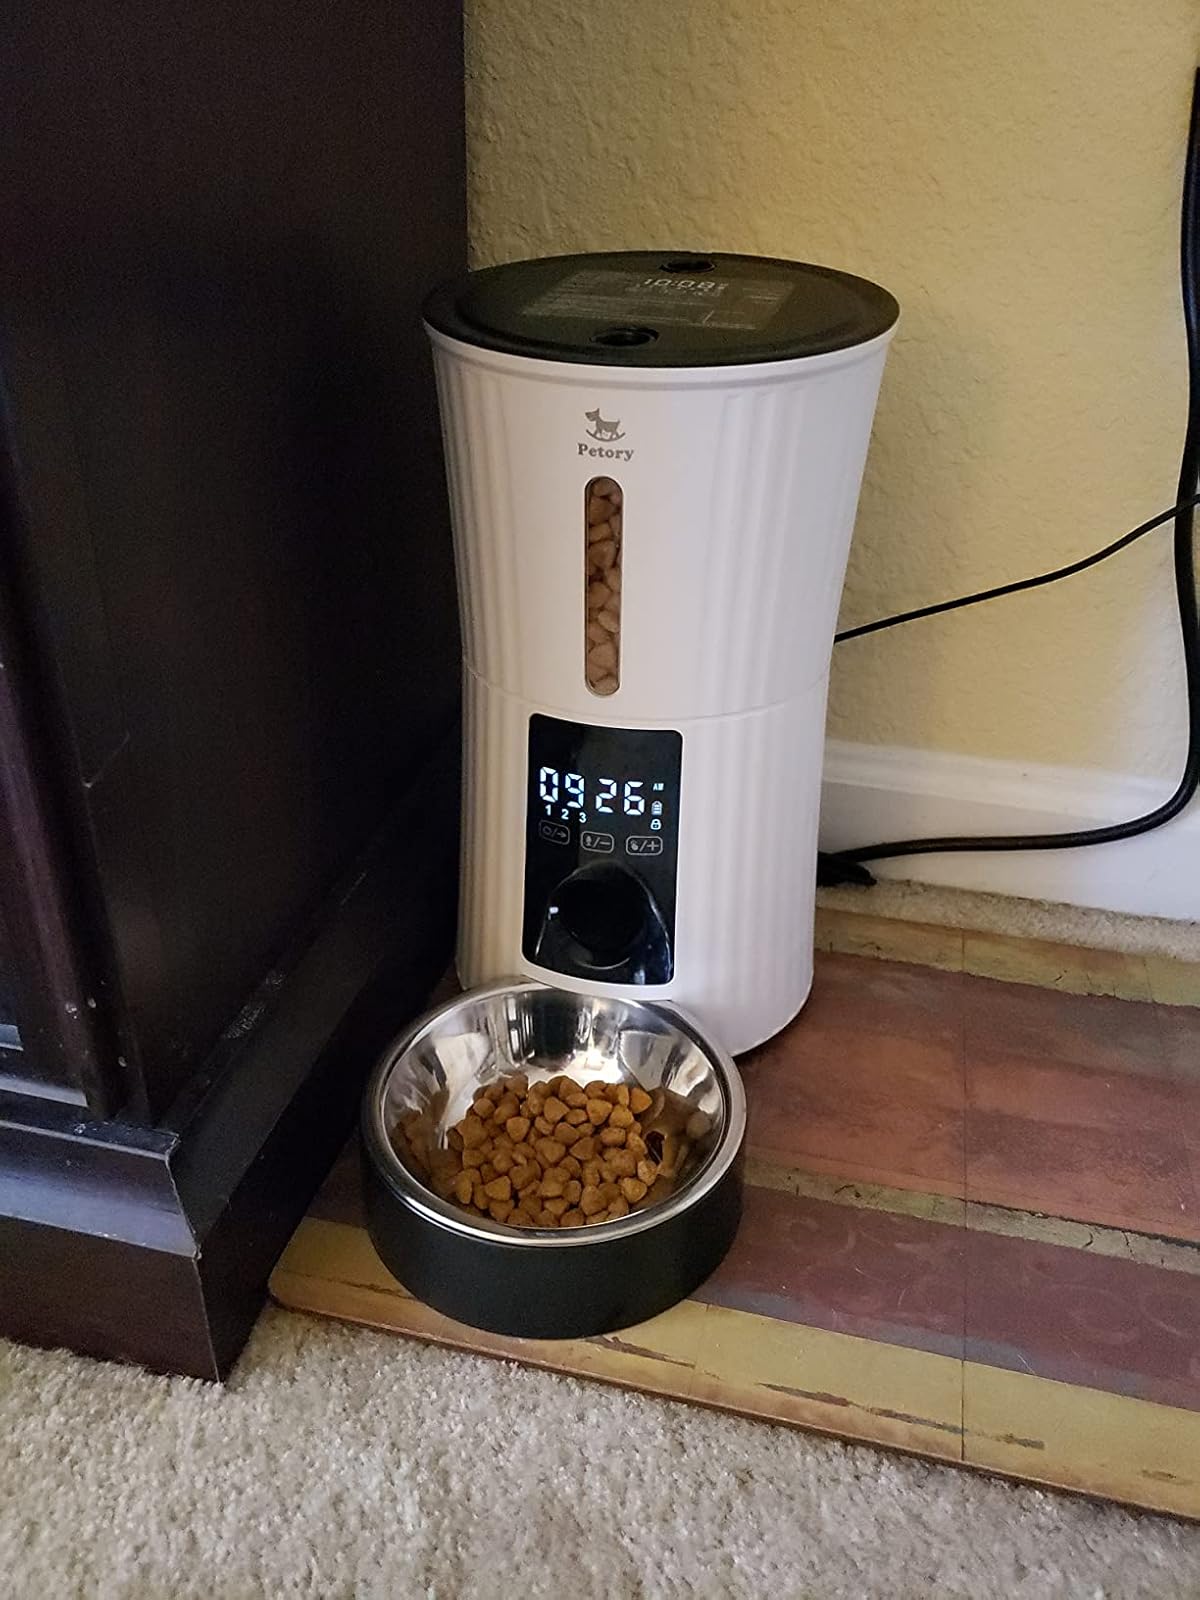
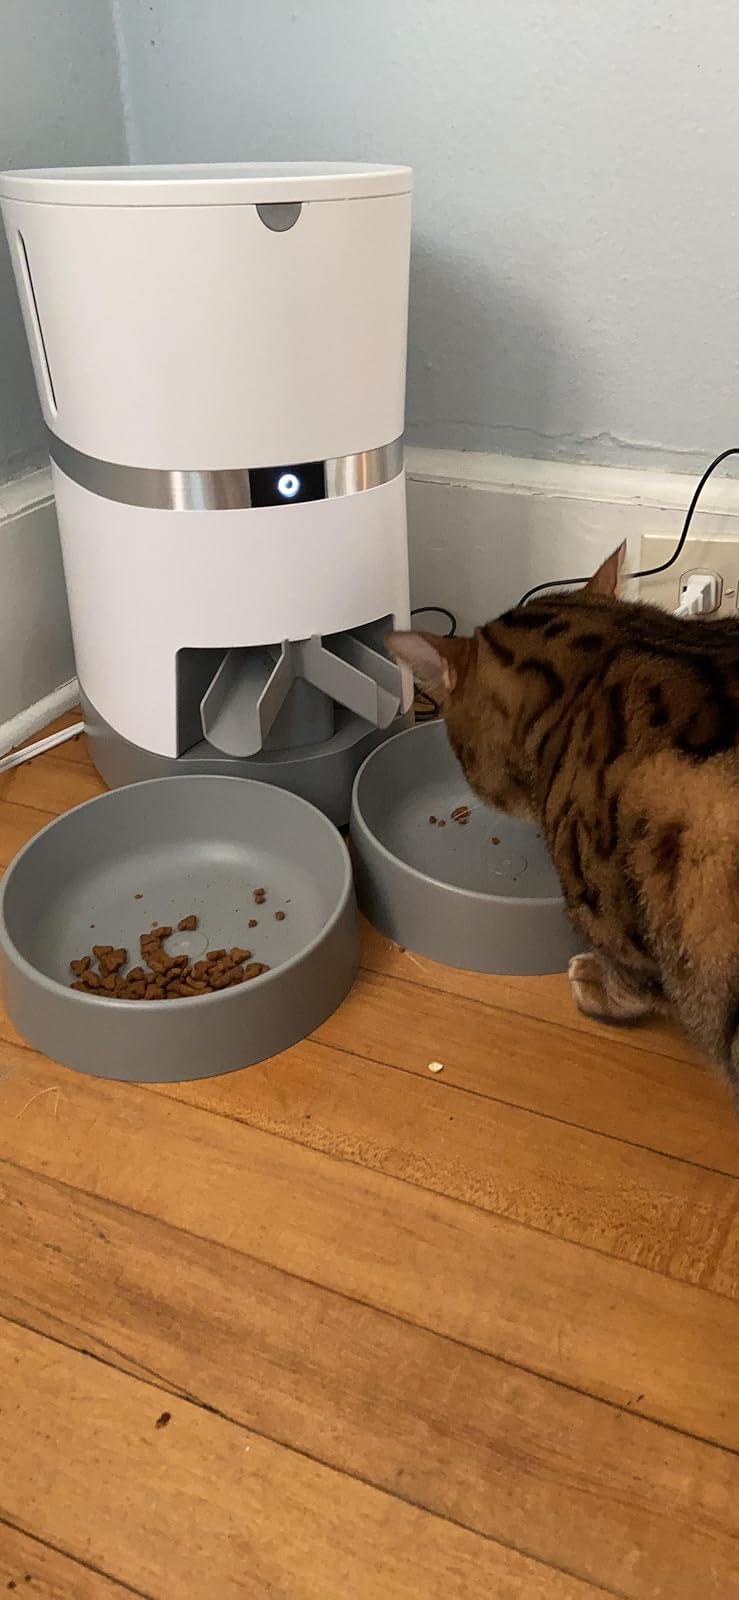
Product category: items_feeder
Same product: no